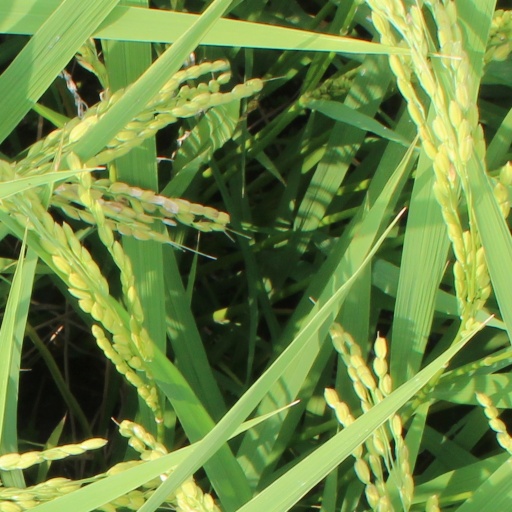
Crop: rice